1958 World Series

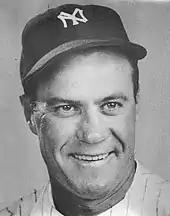
Hank Bauer

Arriving at the Bronx for Games 3 through 5, the Yankees found themselves at home in hopes of their first win in this Series. Milwaukee was shut down on a finely pitched game by Don Larsen with a little help from reliever Ryne Duren.